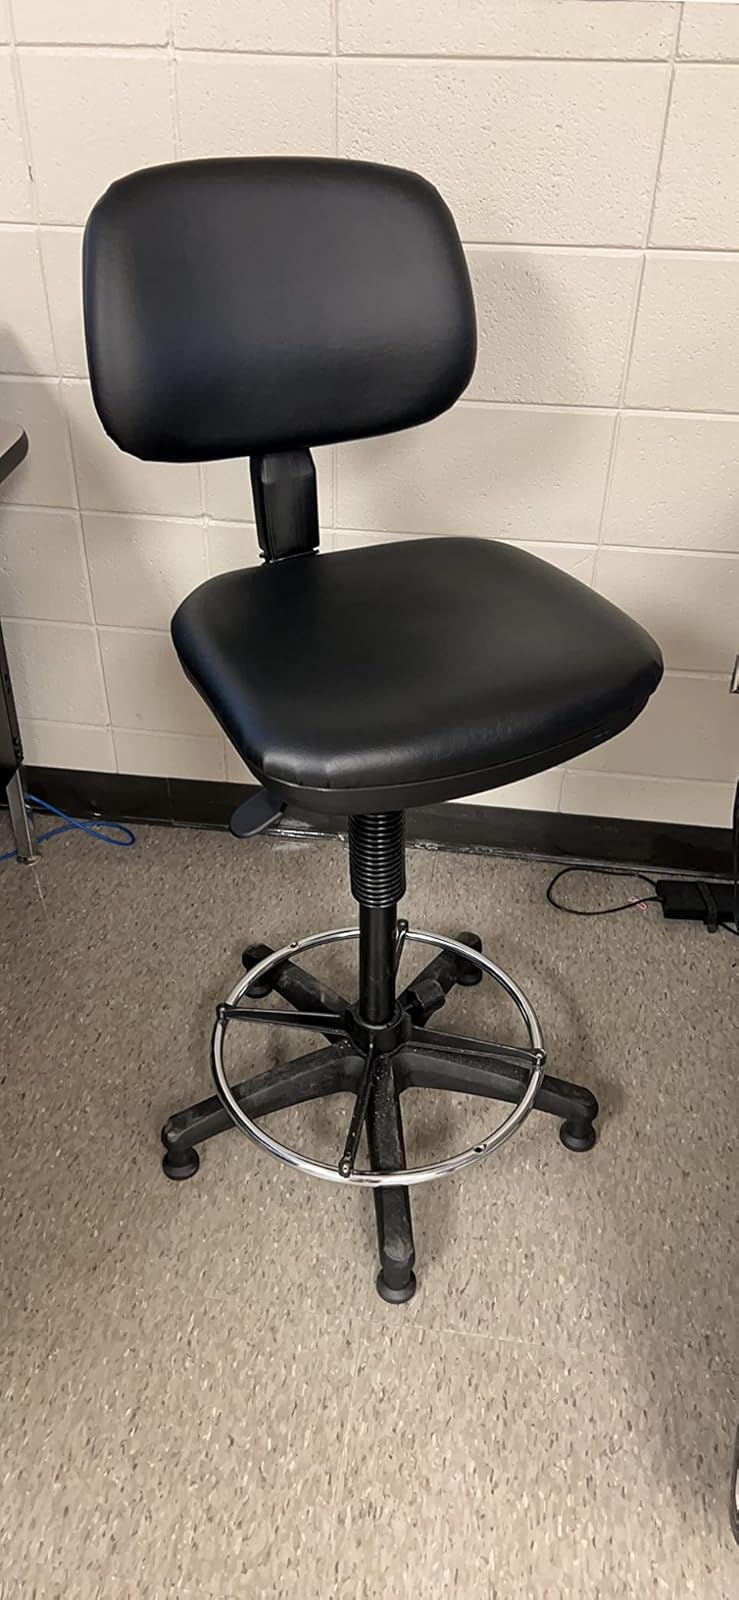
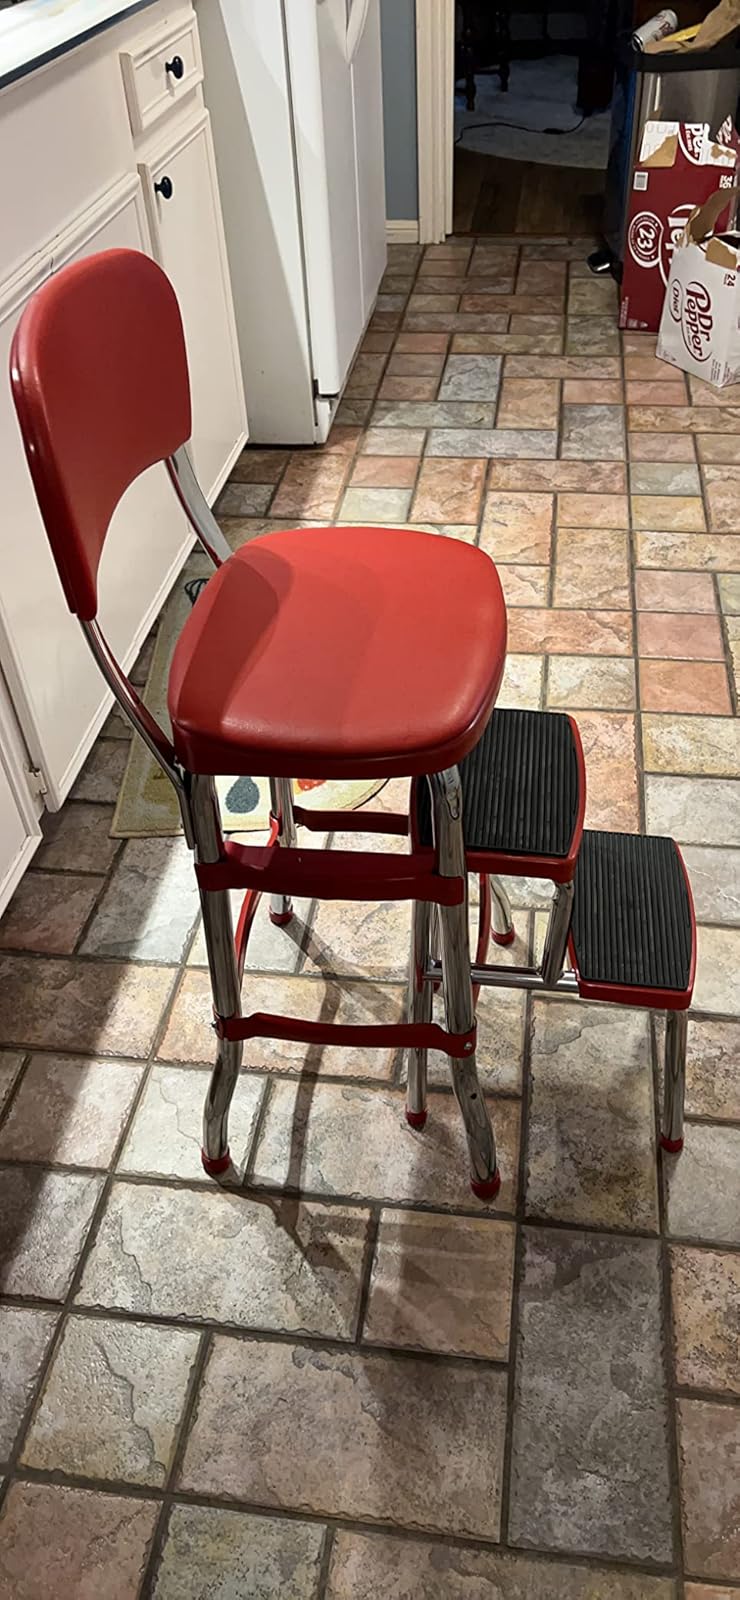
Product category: items_chair
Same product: no